Pepper (baseball)

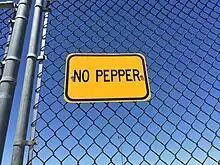
NO PEPPER sign posted at public baseball field park in Brentwood, California

Some ballparks have banned pepper games because of the danger of balls landing in the stands and injuring spectators, as well as because its concentrated play damages the grass. Many ballparks display "NO PEPPER (GAMES)" warnings behind or near home plate.